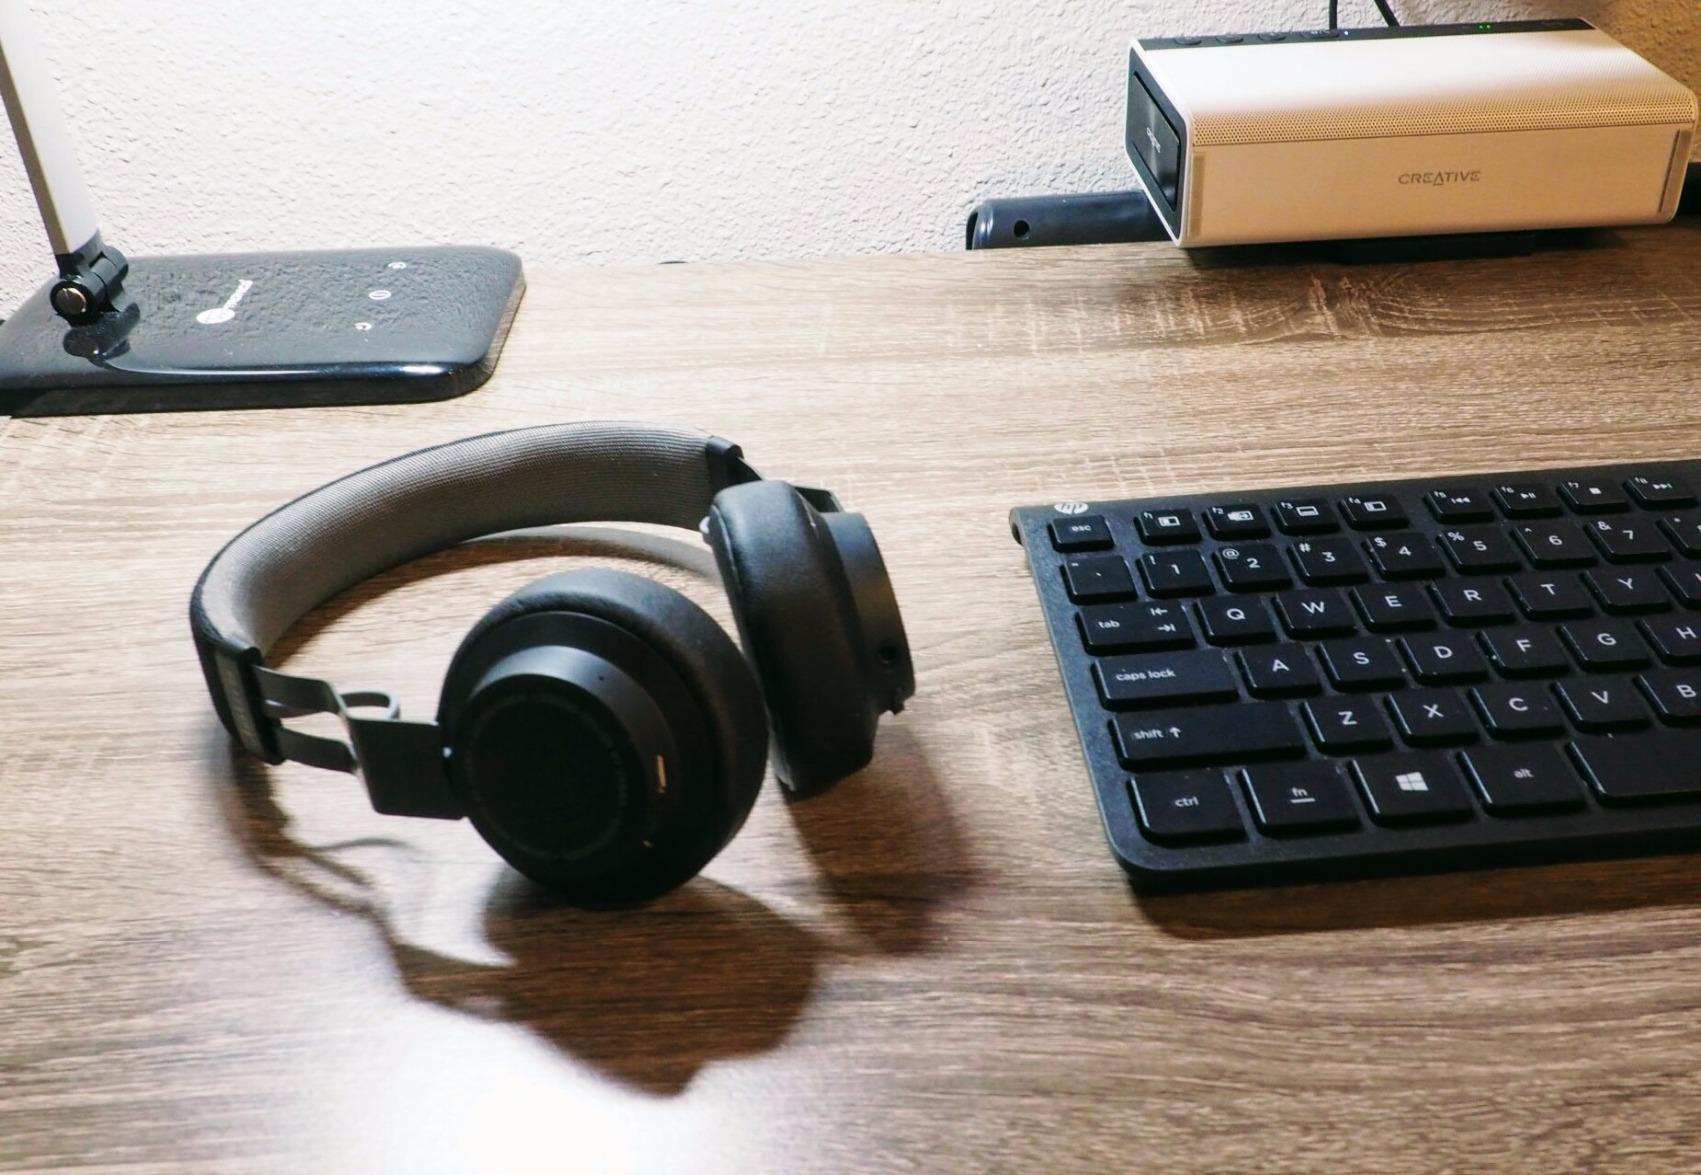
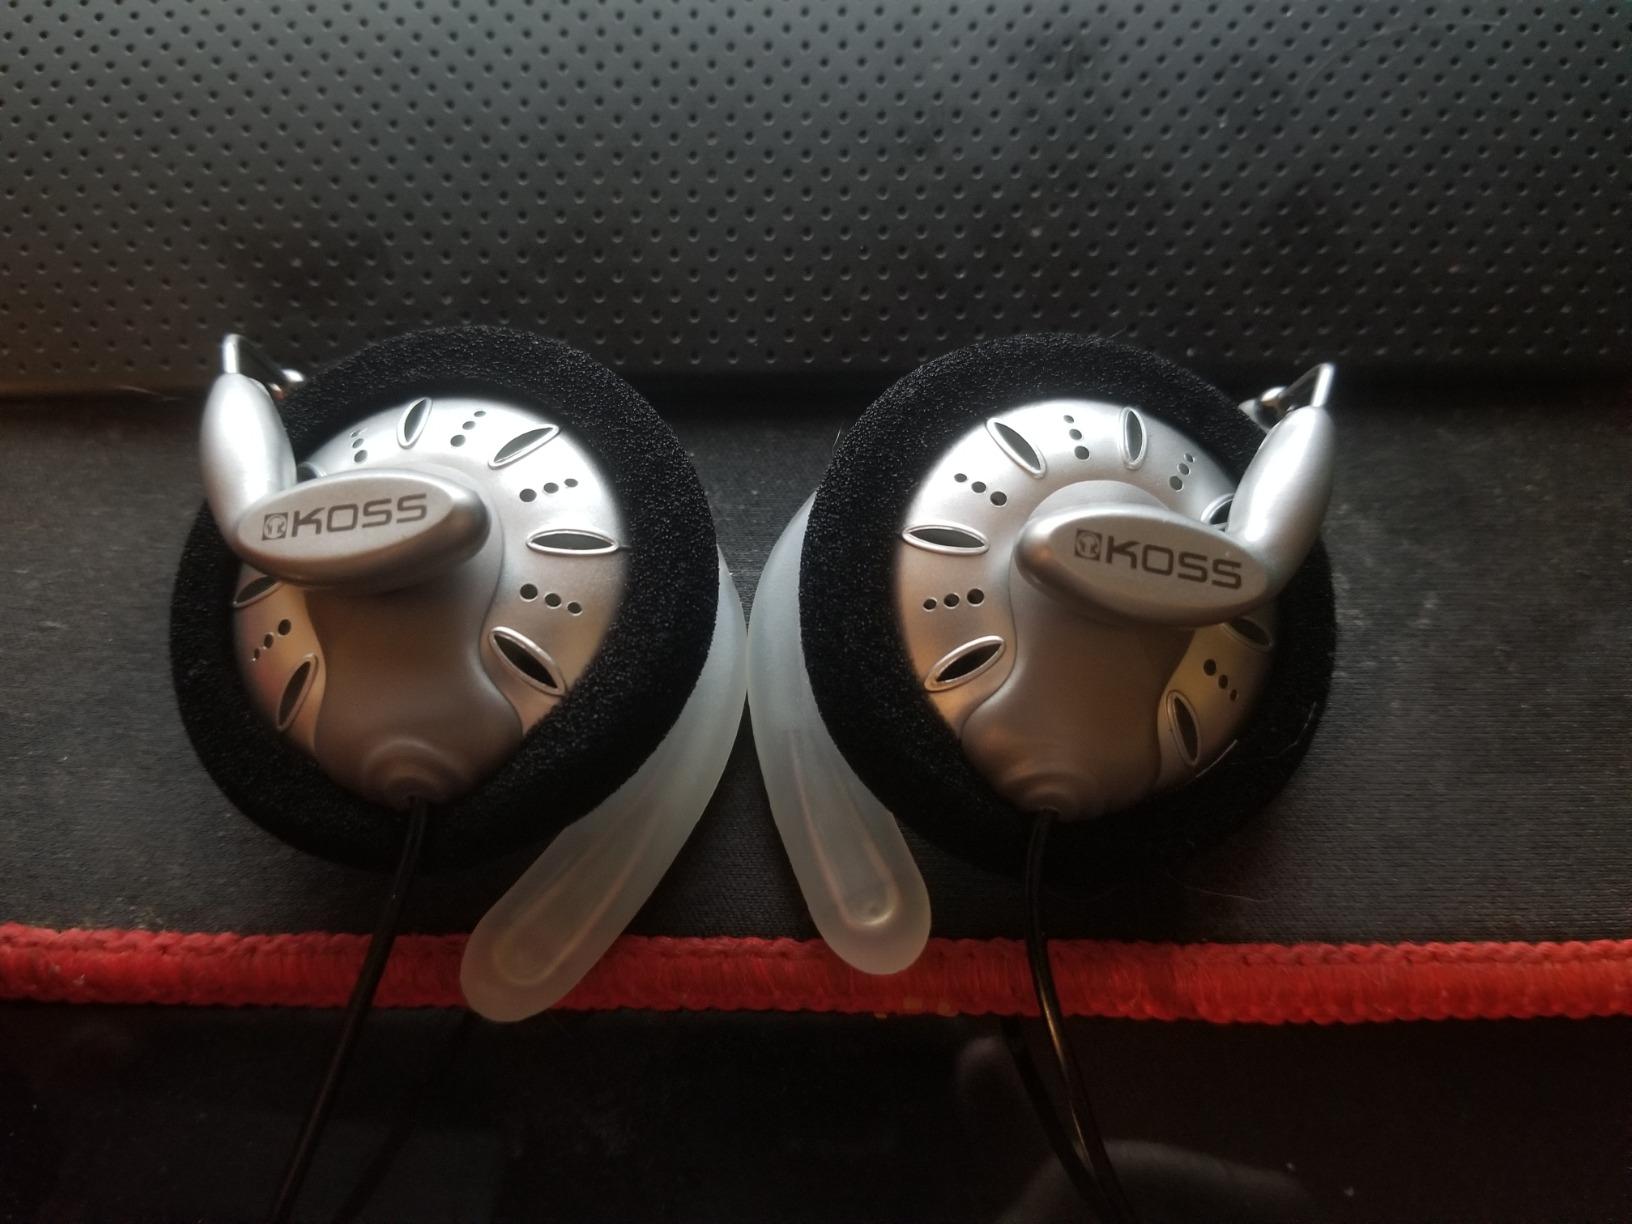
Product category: headphones
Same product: no